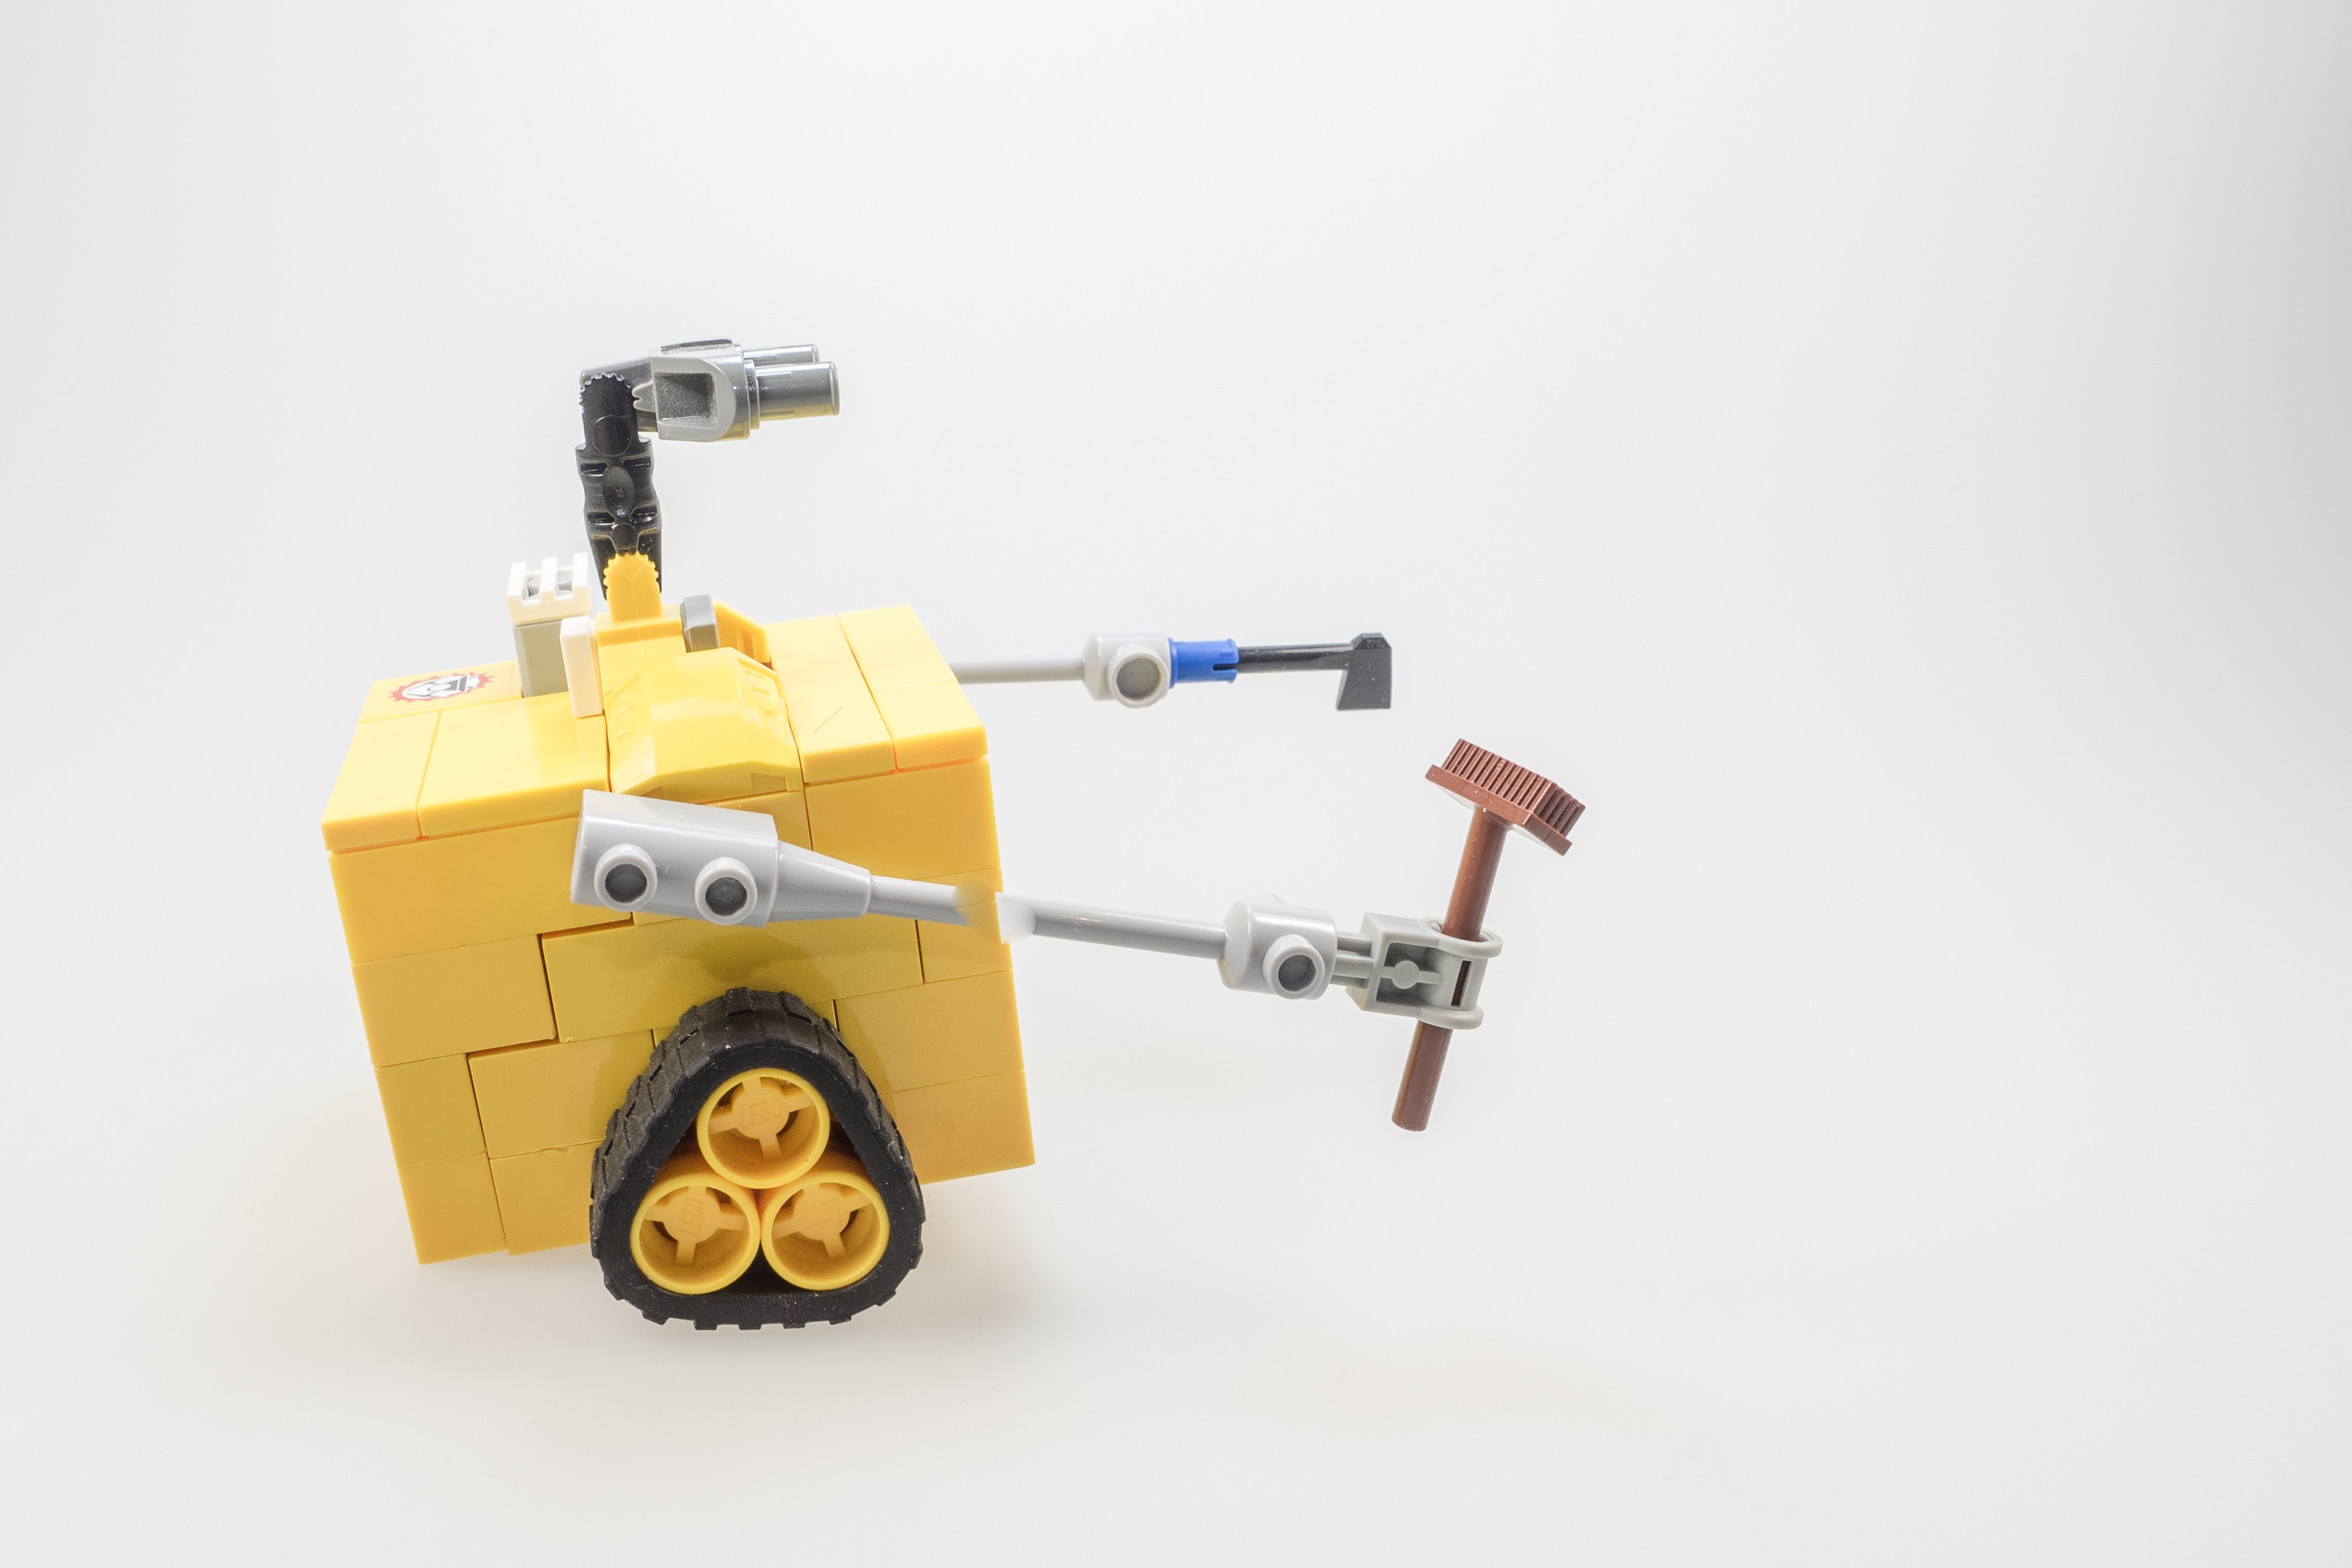
computer, machine, toy, product, figure, lego, robot, cult, artificial intelligence, construction equipment, controlled, wall e